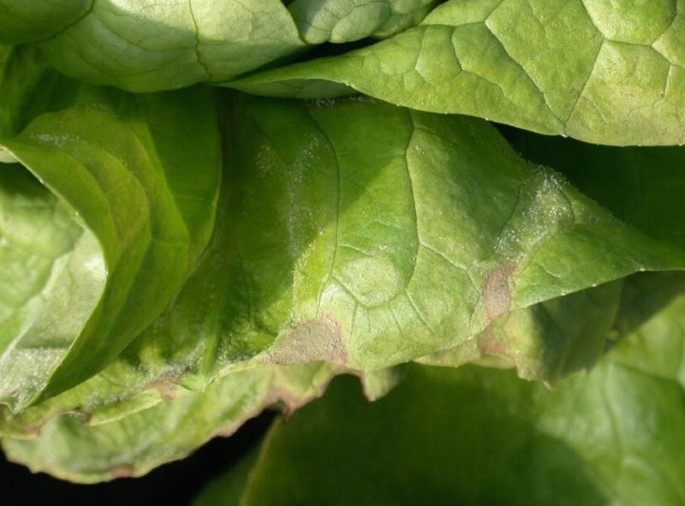
Plant: Lettuce
Disease: lettuce downy mildew